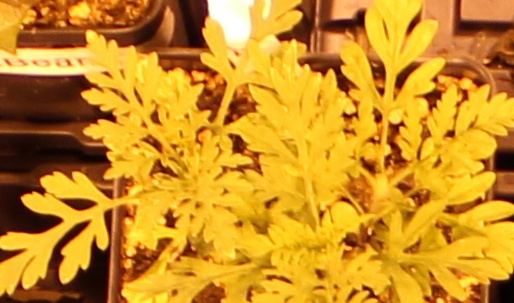
Label: Ragweed